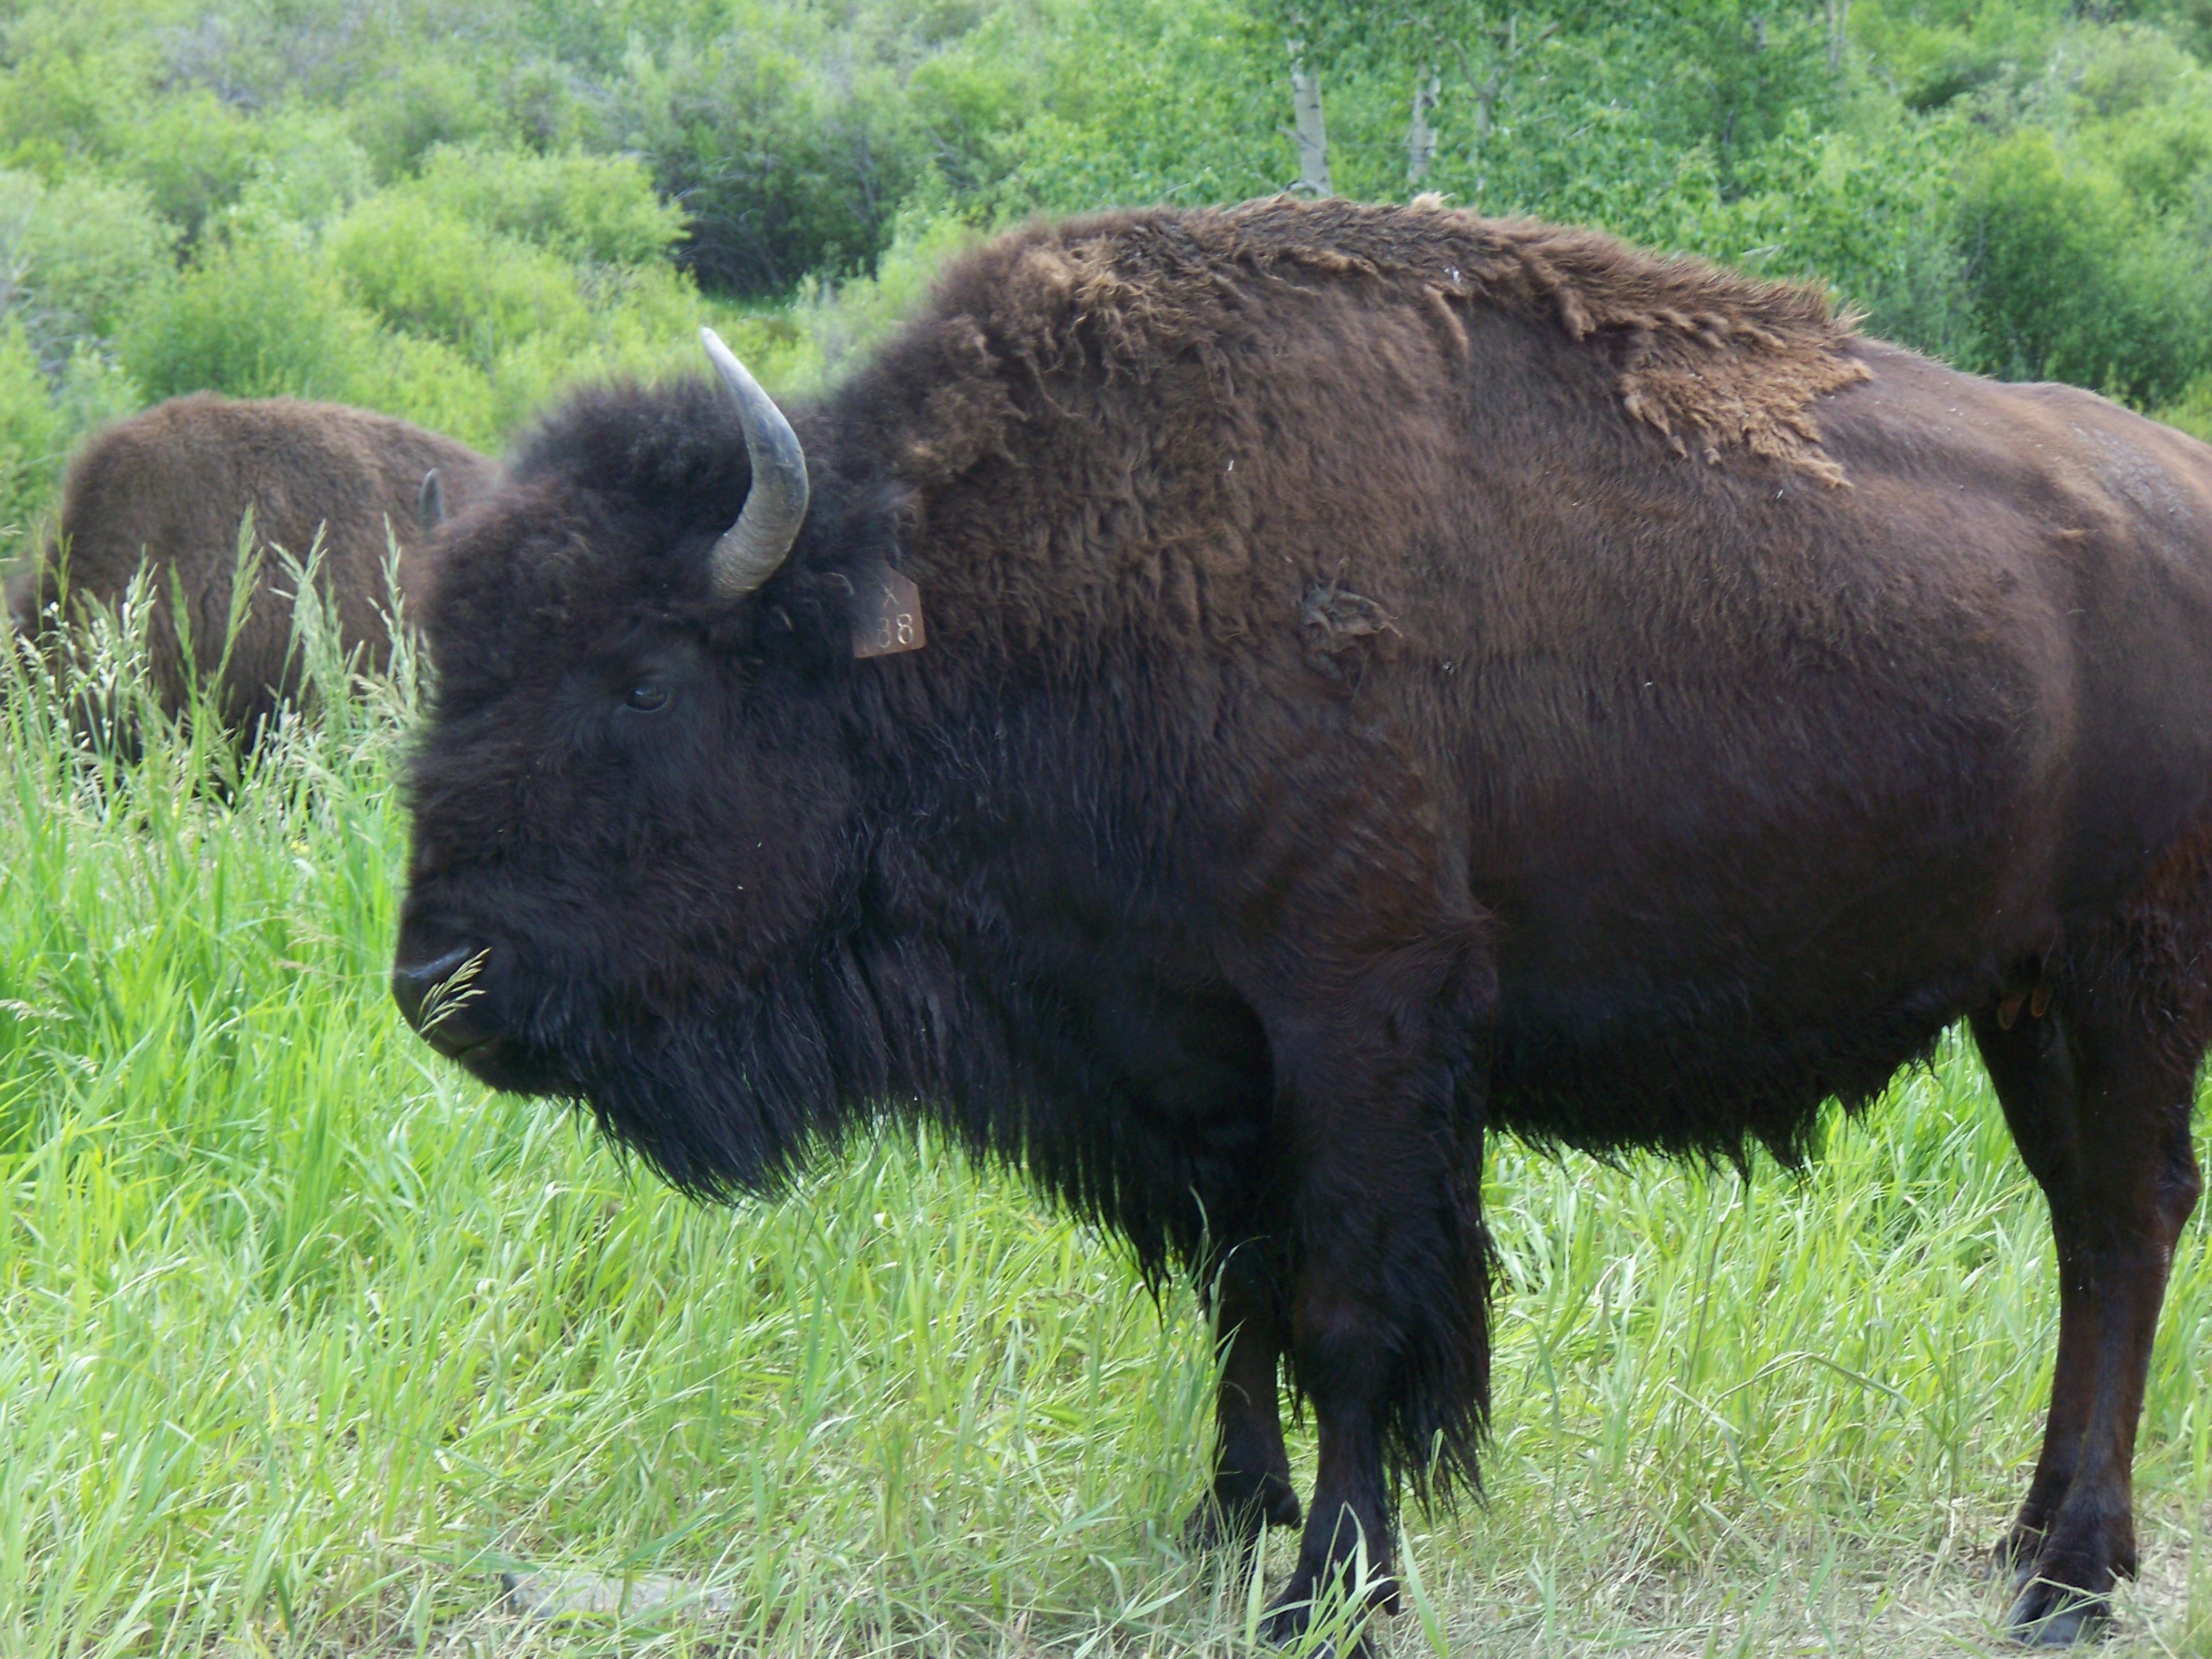
animal, wildlife, pasture, grazing, mammal, fauna, bull, grassland, vertebrate, bison, yak, buffalo, water buffalo, cattle like mammal, cow goat family, muskox